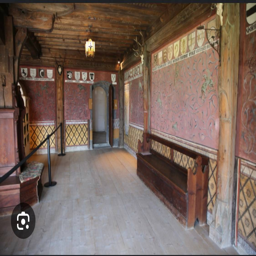
Burg Gutenberg